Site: brandenburg
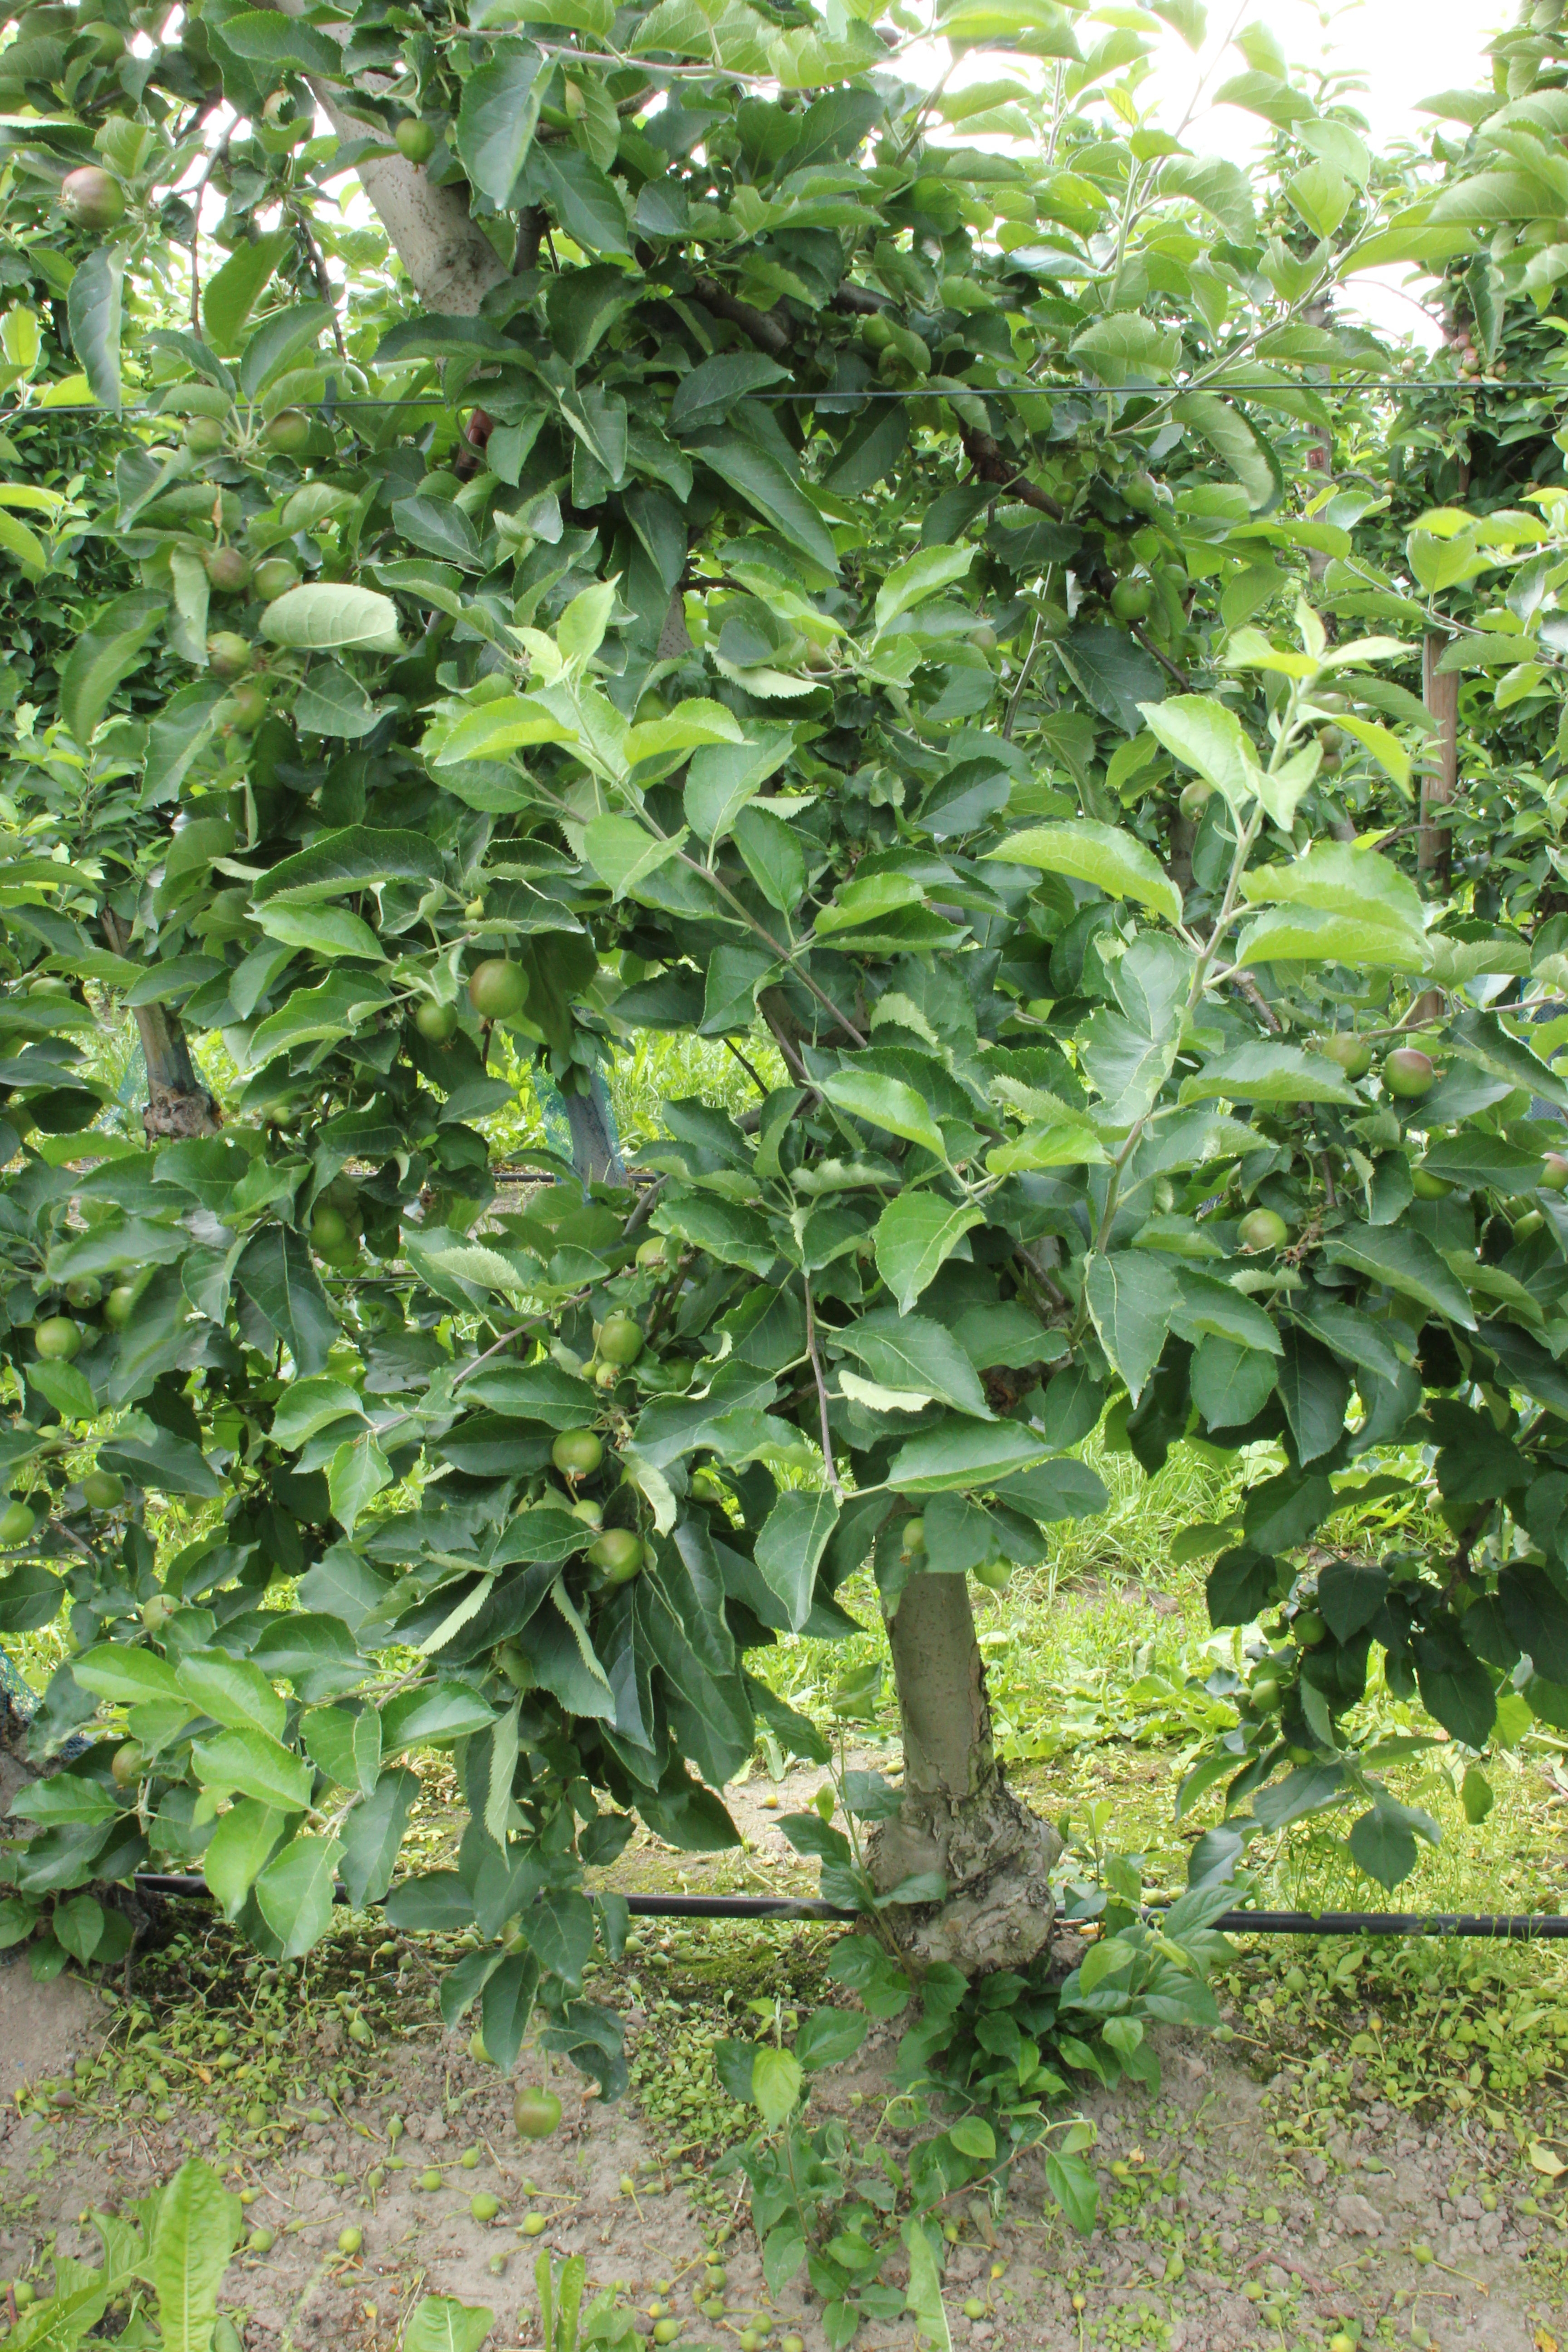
Growth stage (BBCH 73): Development of fruit